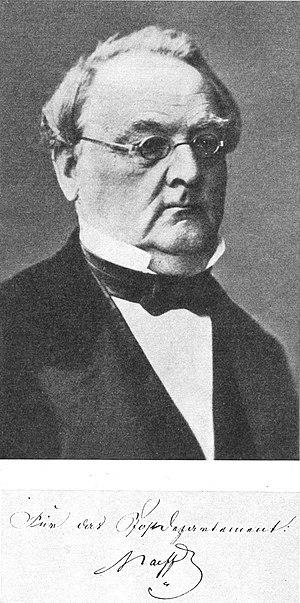
Wilhelm Matthias Naeff, Conseiller fédéral 1848-1875, photo avec autogramme Italiano: Wilhelm Matthias Naeff, Consiglio federale 1848-1875, foto con firma